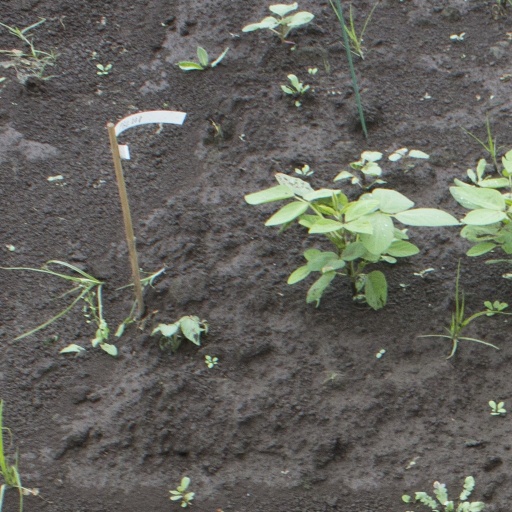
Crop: soybean